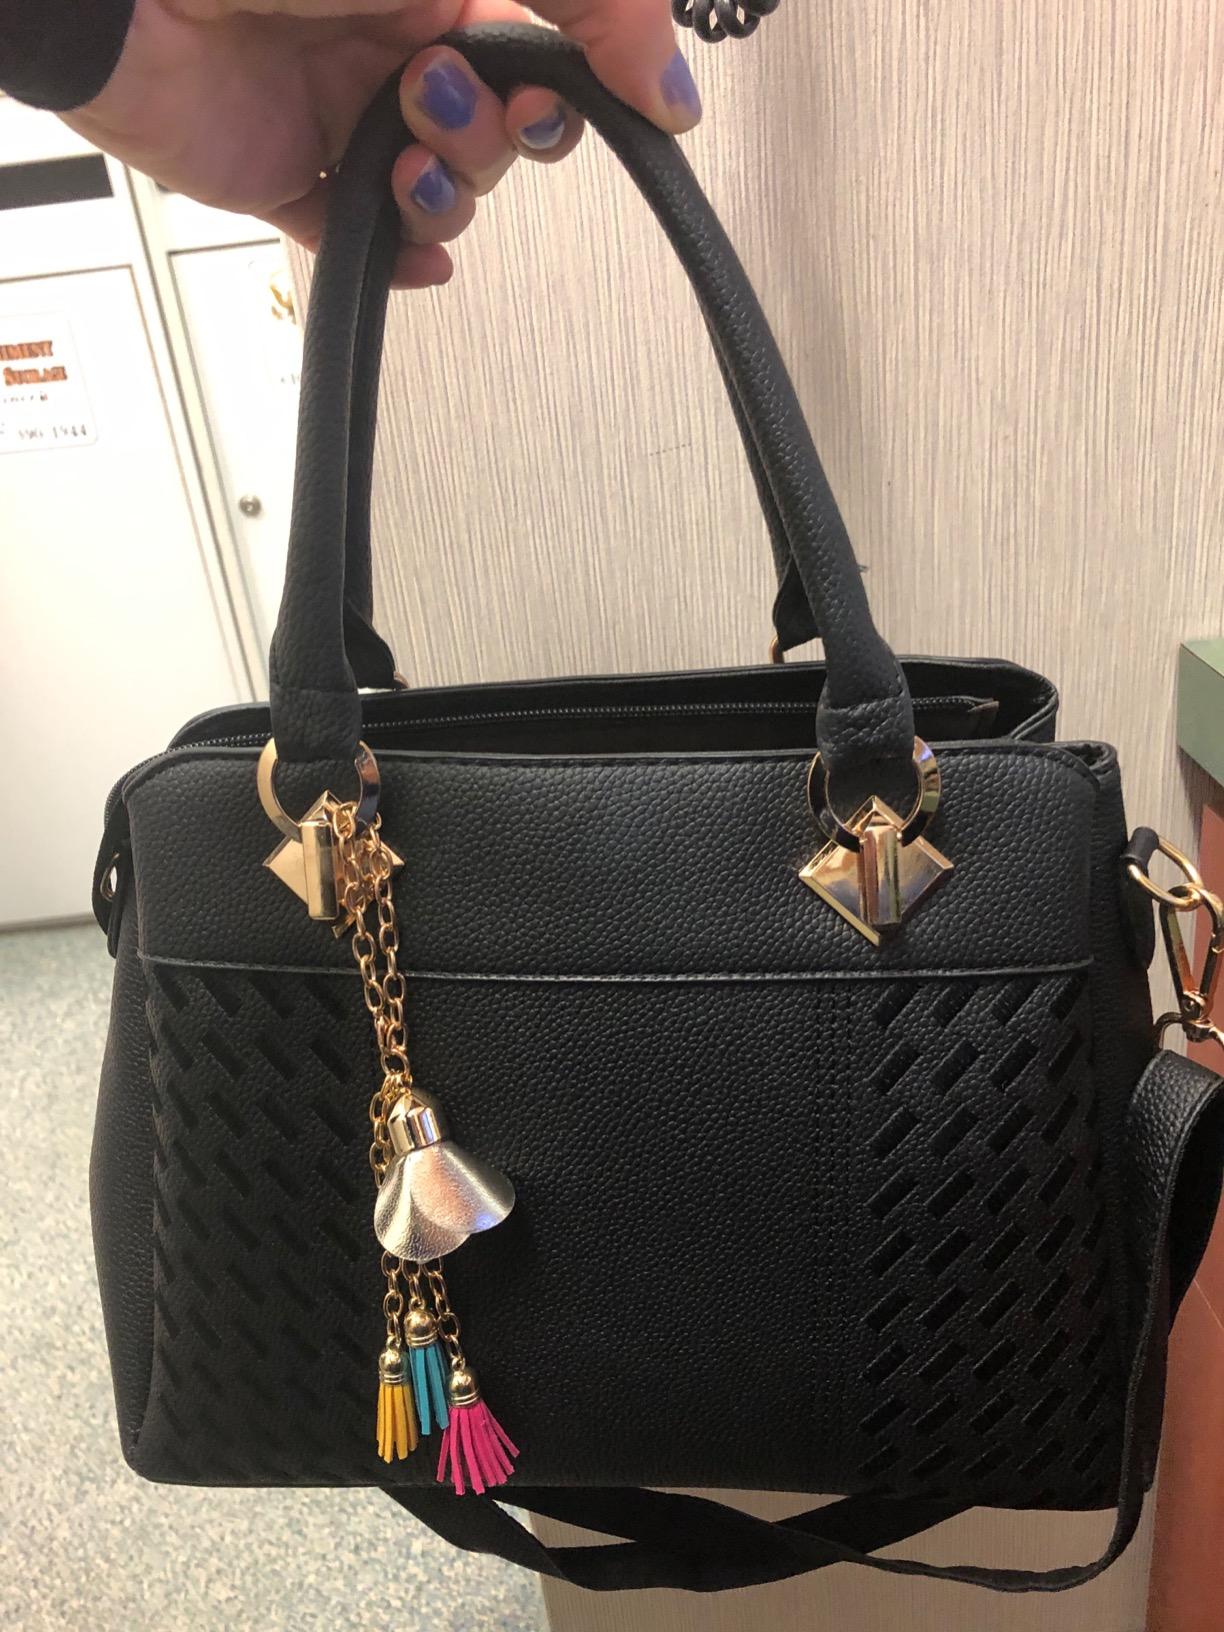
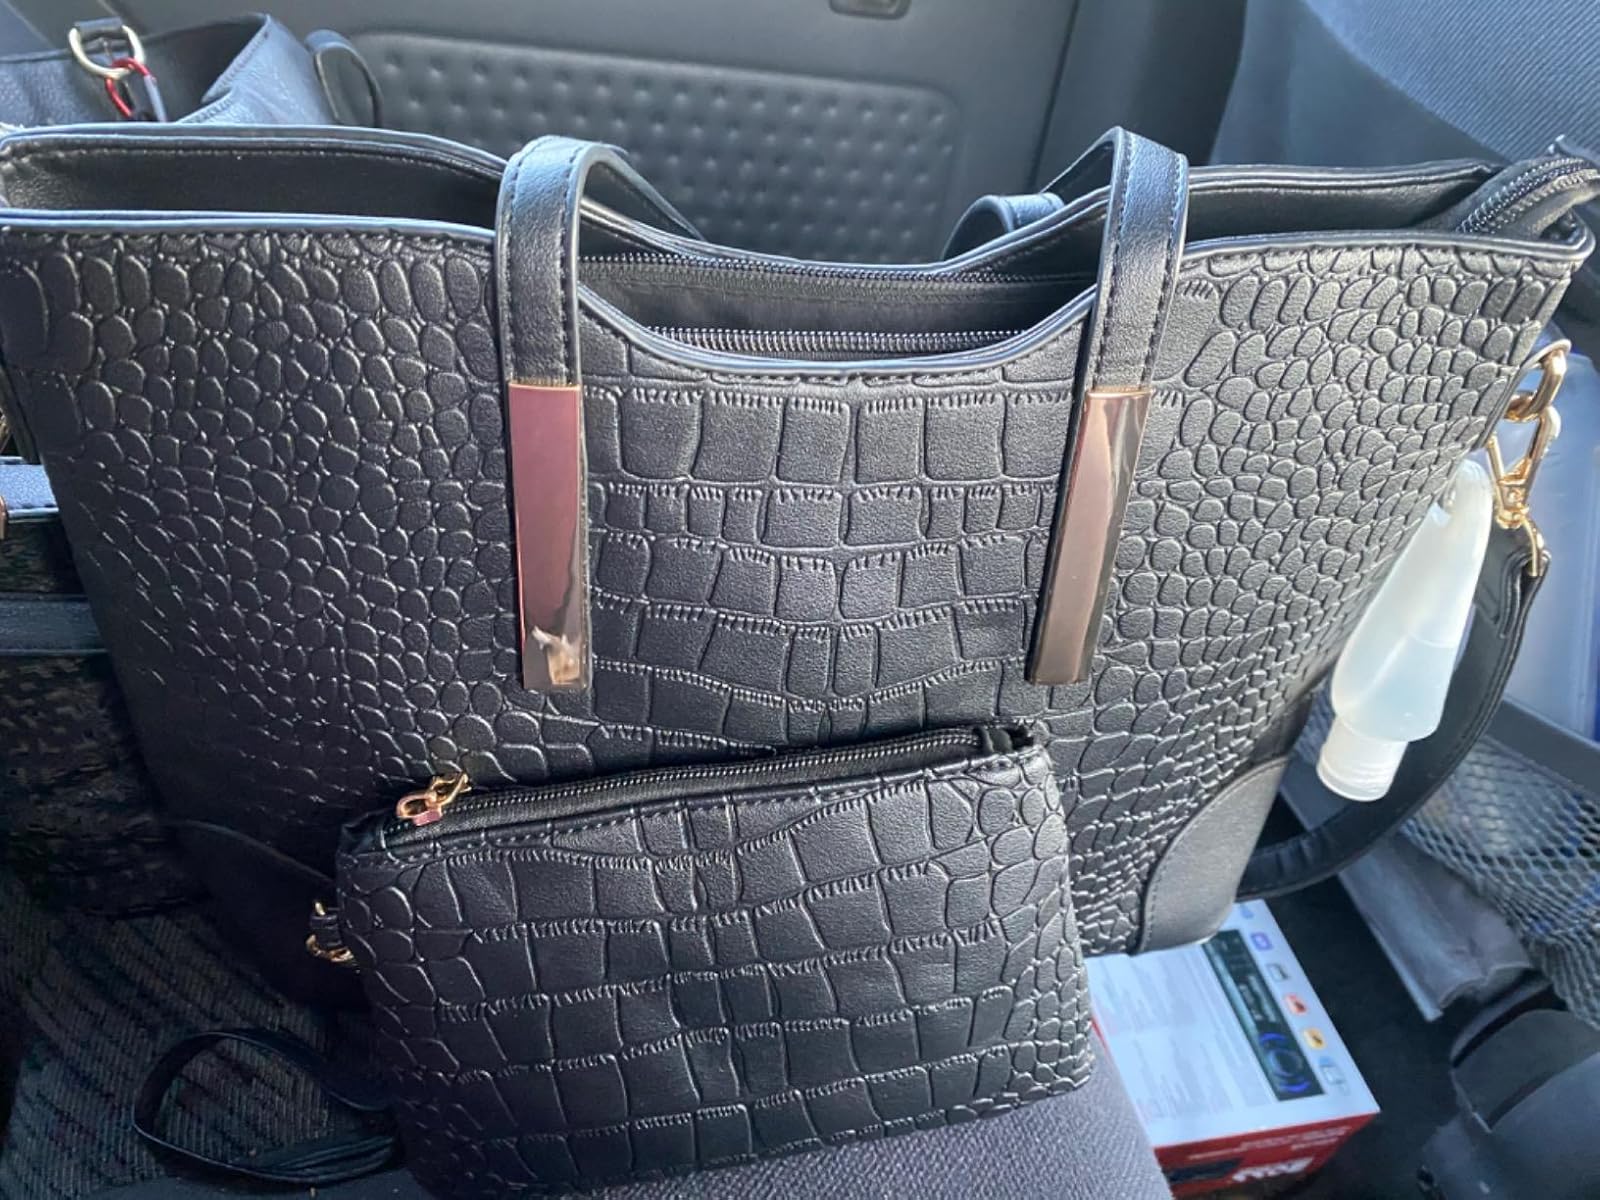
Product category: accessories_handbag
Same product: no